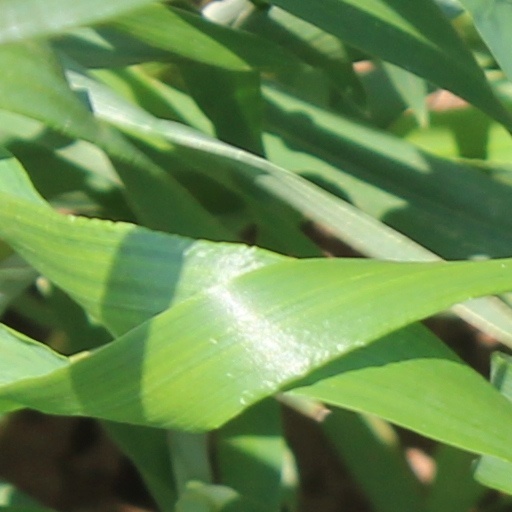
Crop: wheat